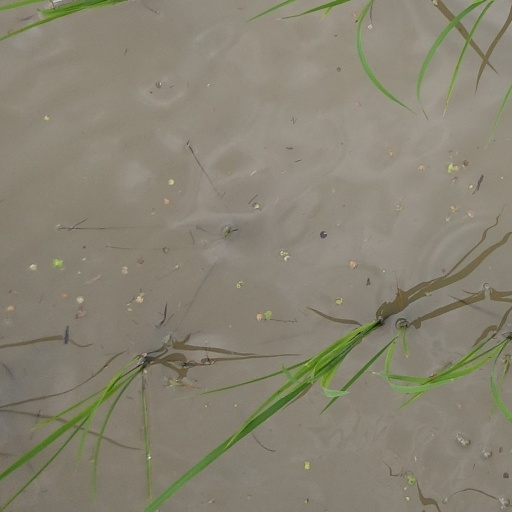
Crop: rice